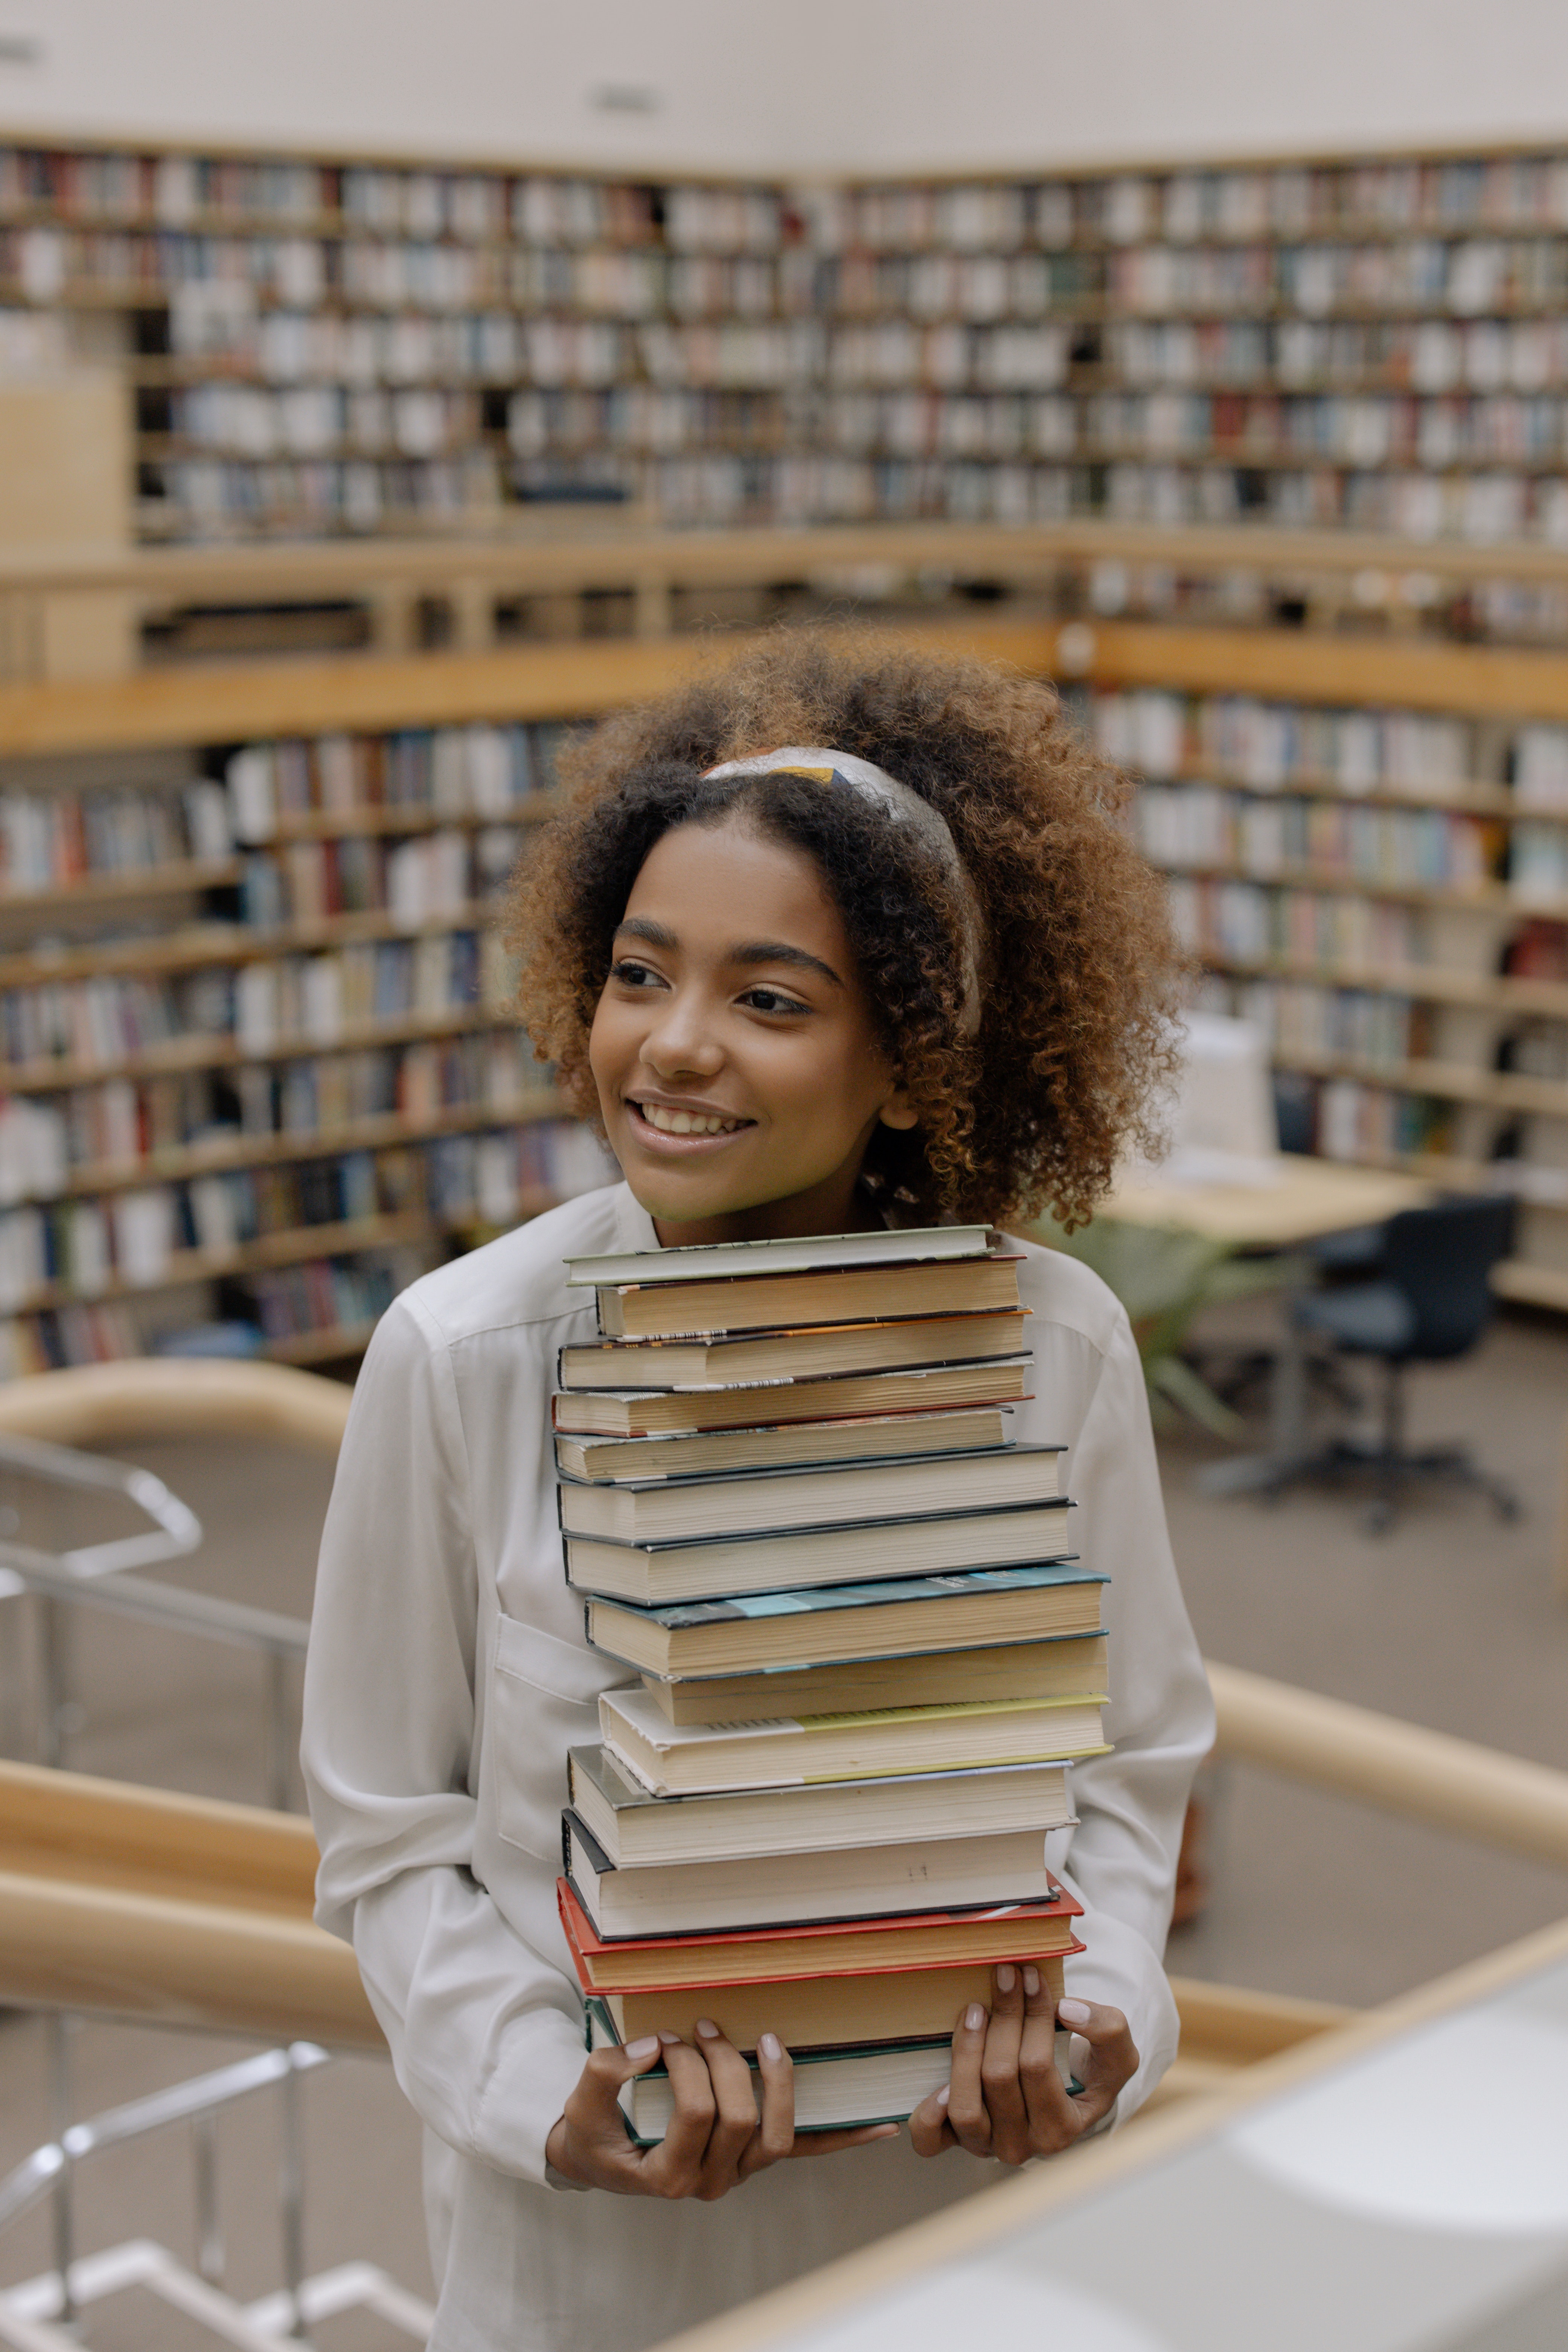
woman, smile, shelf, customer, happy, publication, street fashion, retail, wood, shelving, fashion design, chair, beauty, eyewear, leisure, flooring, travel, bookcase, library, book, sitting, fun, job, room, education, portrait photography, reading, shopping, public library, white collar worker, child